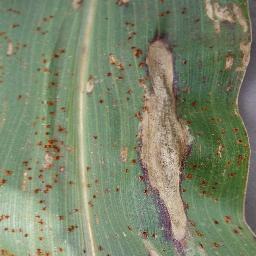
Label: Corn_(Maize)___Northern_Leaf_Blight